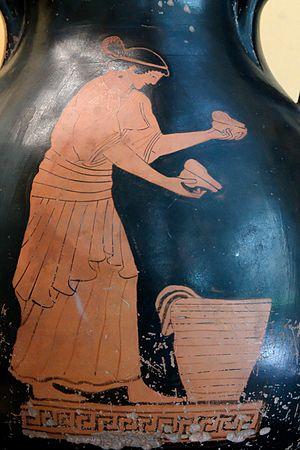
Une vendeuse de rue propose des fruits et des pâtisseries empilées dans un grand panier. Face A d'un pélikè attique à figures rouges.
Dans les épopées homériques, la Grèce antique s’affirme comme une société patriarcale. Au VIIIᵉ siècle av. J.-C., la cité en se développant se bâtit sur une double exclusion : « club de citoyens », elle exclut les étrangers et les esclaves ; « club d’hommes », elle exclut les femmes. Aristote définissant la citoyenneté comme la possibilité de participer au pouvoir politique, la femme en est donc la plus éloignée : contrairement aux métèques et aux esclaves, elle ne peut jamais devenir citoyenne. Il faut attendre l’époque hellénistique pour voir de grandes figures de femmes émerger dans le monde grec, des reines comme les Bérénice, Arsinoé ou Cléopâtre.
L'étude de la vie de la femme à l'époque de l'Athènes classique est une partie importante de l'érudition classique depuis les années 1970. La vie de la femme athénienne est connue par des sources littéraires, relativement abondantes mais d'interprétation délicate, tragédies, comédies, orateurs, historiens d'époque classique ou romaine, complétées par des sources archéologiques provenant de l'épigraphie, des anciens habitats et de la céramique. Les sources écrites ont été rédigées par des hommes et il n'y a pas de témoignage connu d'une femme athénienne classique écrivant sur sa propre vie.
L’économie de la Grèce antique se caractérise par une forte prégnance de l’agriculture, base de l’économie et de la société, d’autant plus importante que les sols grecs sont peu fertiles. À partir du VIᵉ siècle av. J.-C., l’artisanat et le commerce, principalement maritime, se développent.